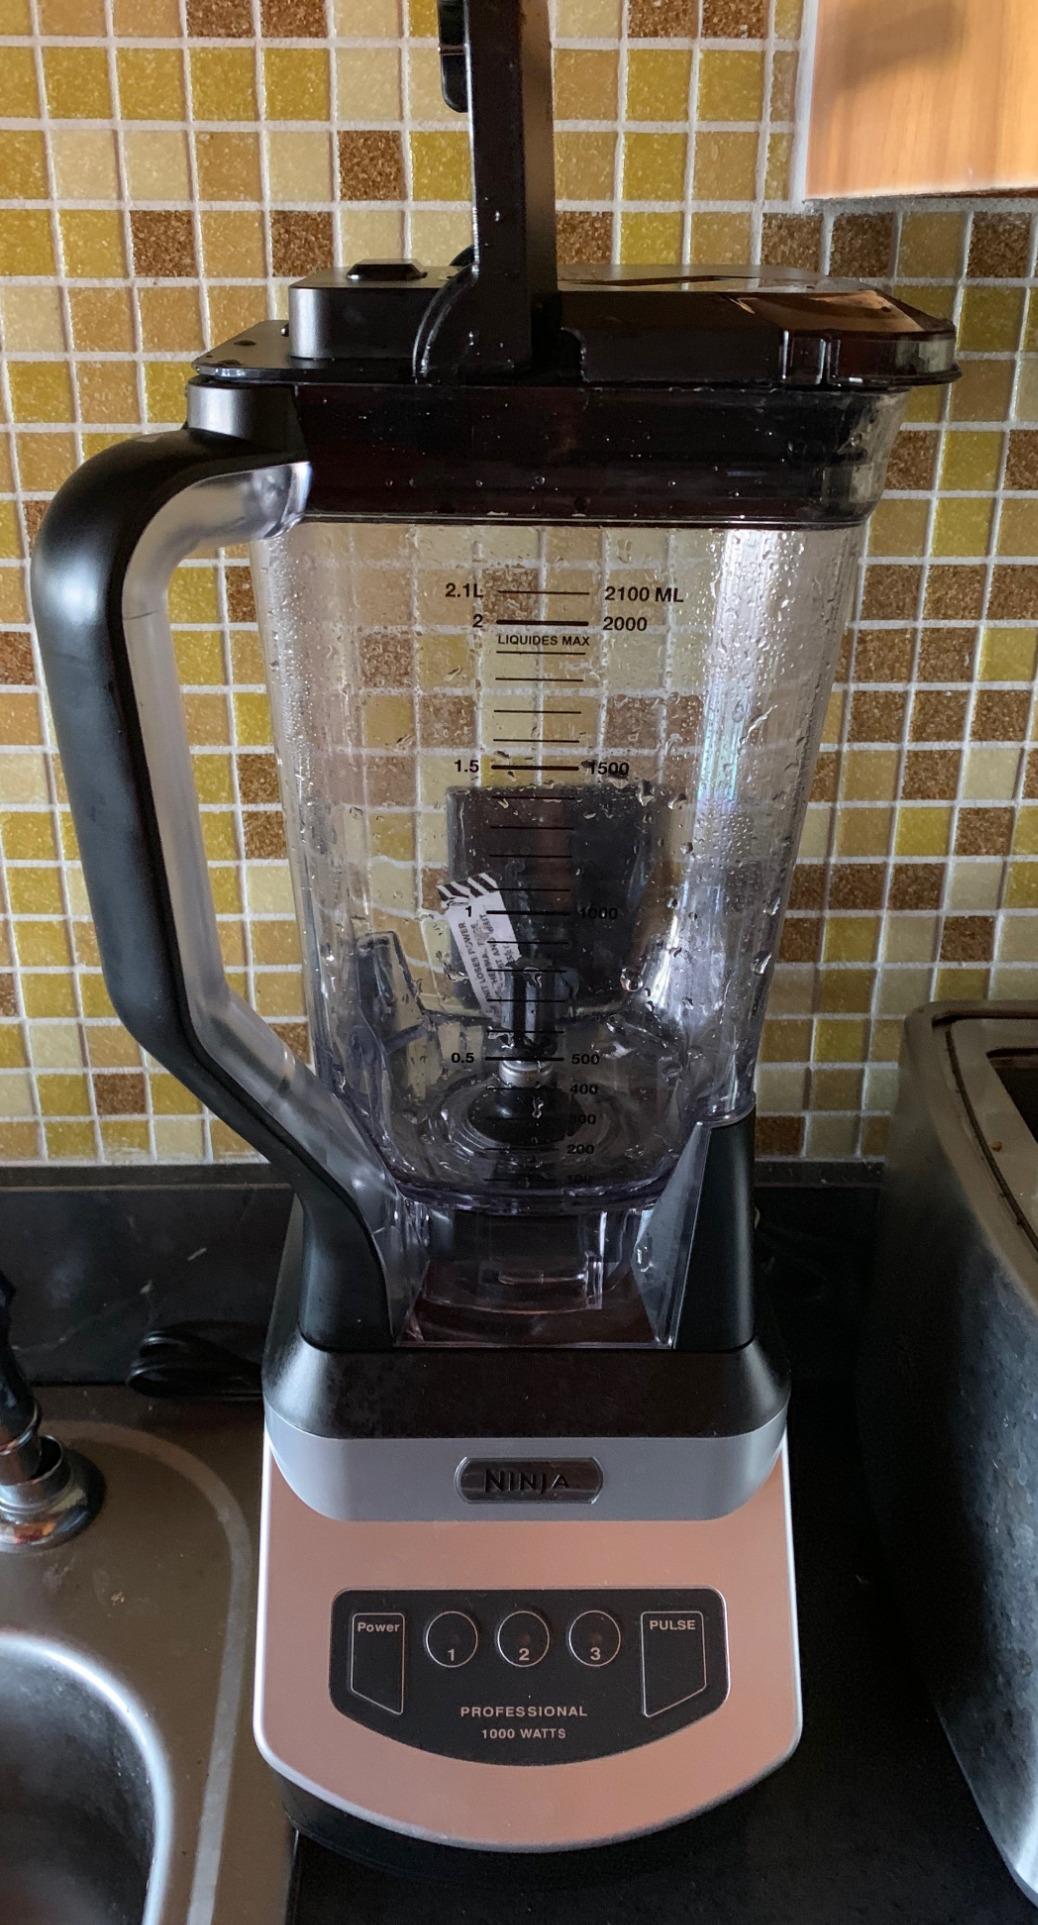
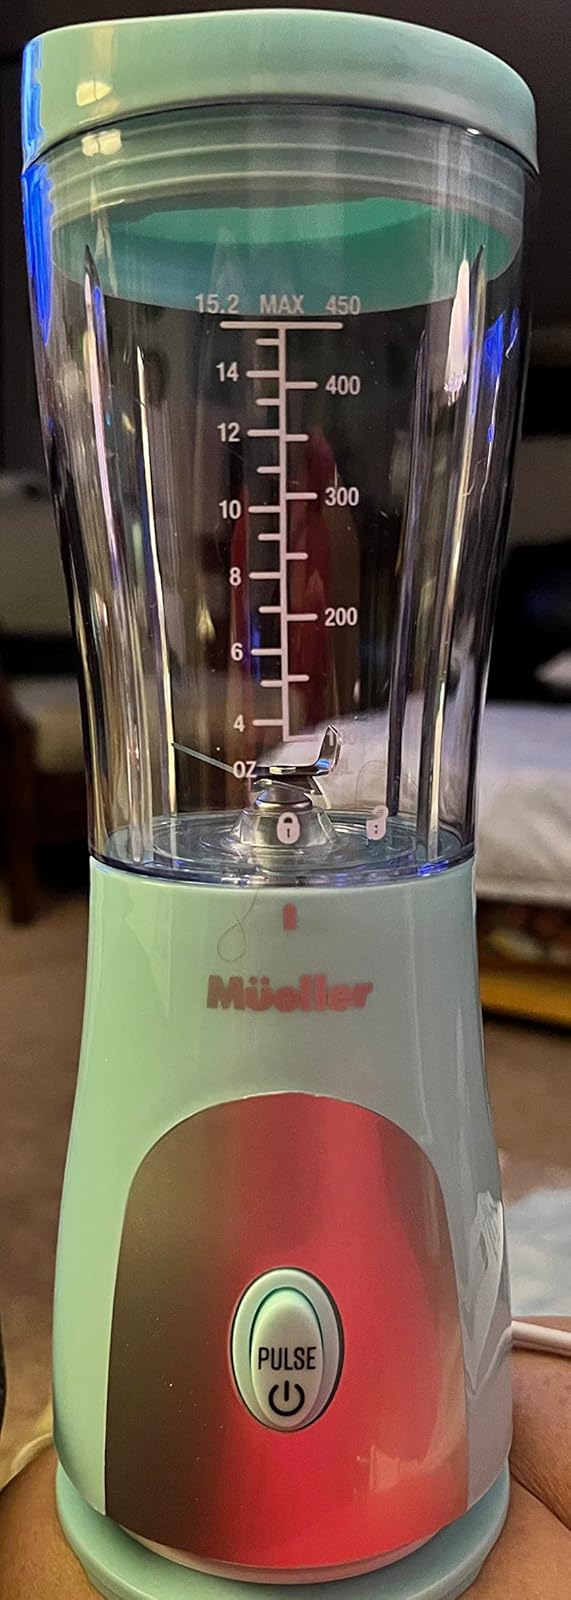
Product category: items_blender
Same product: no